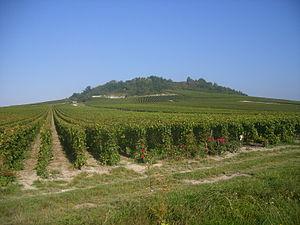
La Marne compte 182 sites classés zone naturelle d'intérêt écologique, faunistique et floristique de type I et II.
Le mont Aimé est une butte-témoin d'une altitude de 240 mètres située sur les communes de Bergères-lès-Vertus et Coligny qu'elle domine, tout comme le sud de la côte des Blancs et la plaine de la Champagne crayeuse alentour.
Bergères-lès-Vertus est une commune française, située dans le département de la Marne en région Grand Est.
La côte des Blancs est une zone viticole appartenant au vignoble de Champagne et destinée à la production du champagne. Située dans la Marne, elle s'étend au sud d'Épernay sur environ 20 kilomètres, pour une superficie de 3 313 hectares, en 2006. La côte des Blancs doit son nom à la couleur du cépage qui y est planté à 95 %, le Chardonnay, qui est d'ailleurs le principal cépage blanc autorisé en Champagne.